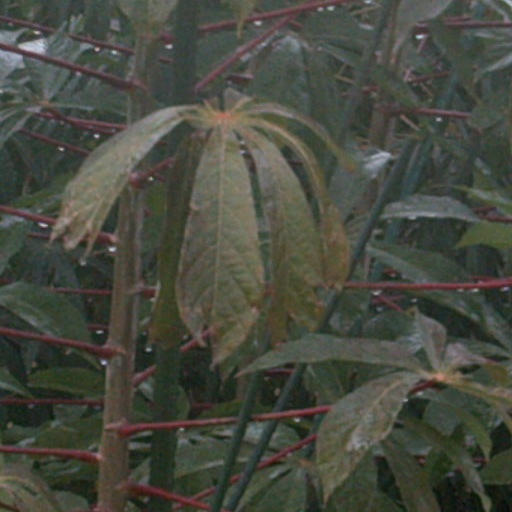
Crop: cassava